Bangi, Selangor

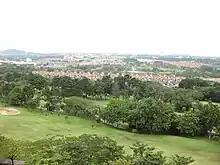
View of Bangi

Bangi (Jawi: باڠي), alternately Bangi Lama, is a small town situated south of Hulu Langat District, Selangor, Malaysia.